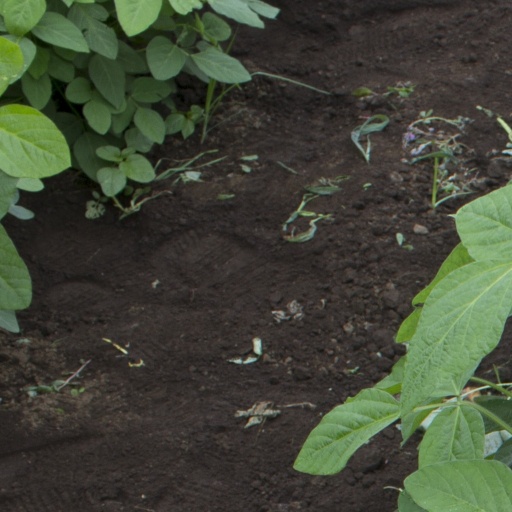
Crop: soybean